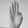
ASL letter: B